Kazakhstan–Russia relations

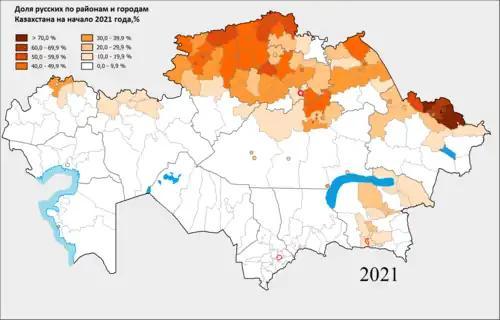
Share of ethnic Russians in Kazakhstan (2021)

In 2022, Kazakhstan agreed to share the personal data of exiled anti-war Russians with the Russian government. In September 2022, Kazakh authorities detained a Russian journalist who was wanted on charges of "discrediting" the Russian military. In December 2022, Kazakhstan deported a Russian citizen who fled mobilization. In January 2023, Kazakhstan announced they were tightening visa rules, a move that is expected to make it more difficult for Russians to remain in the country.